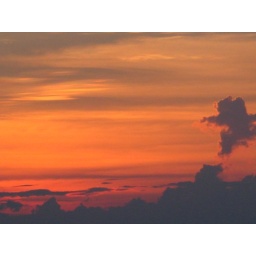
under the blood red sky